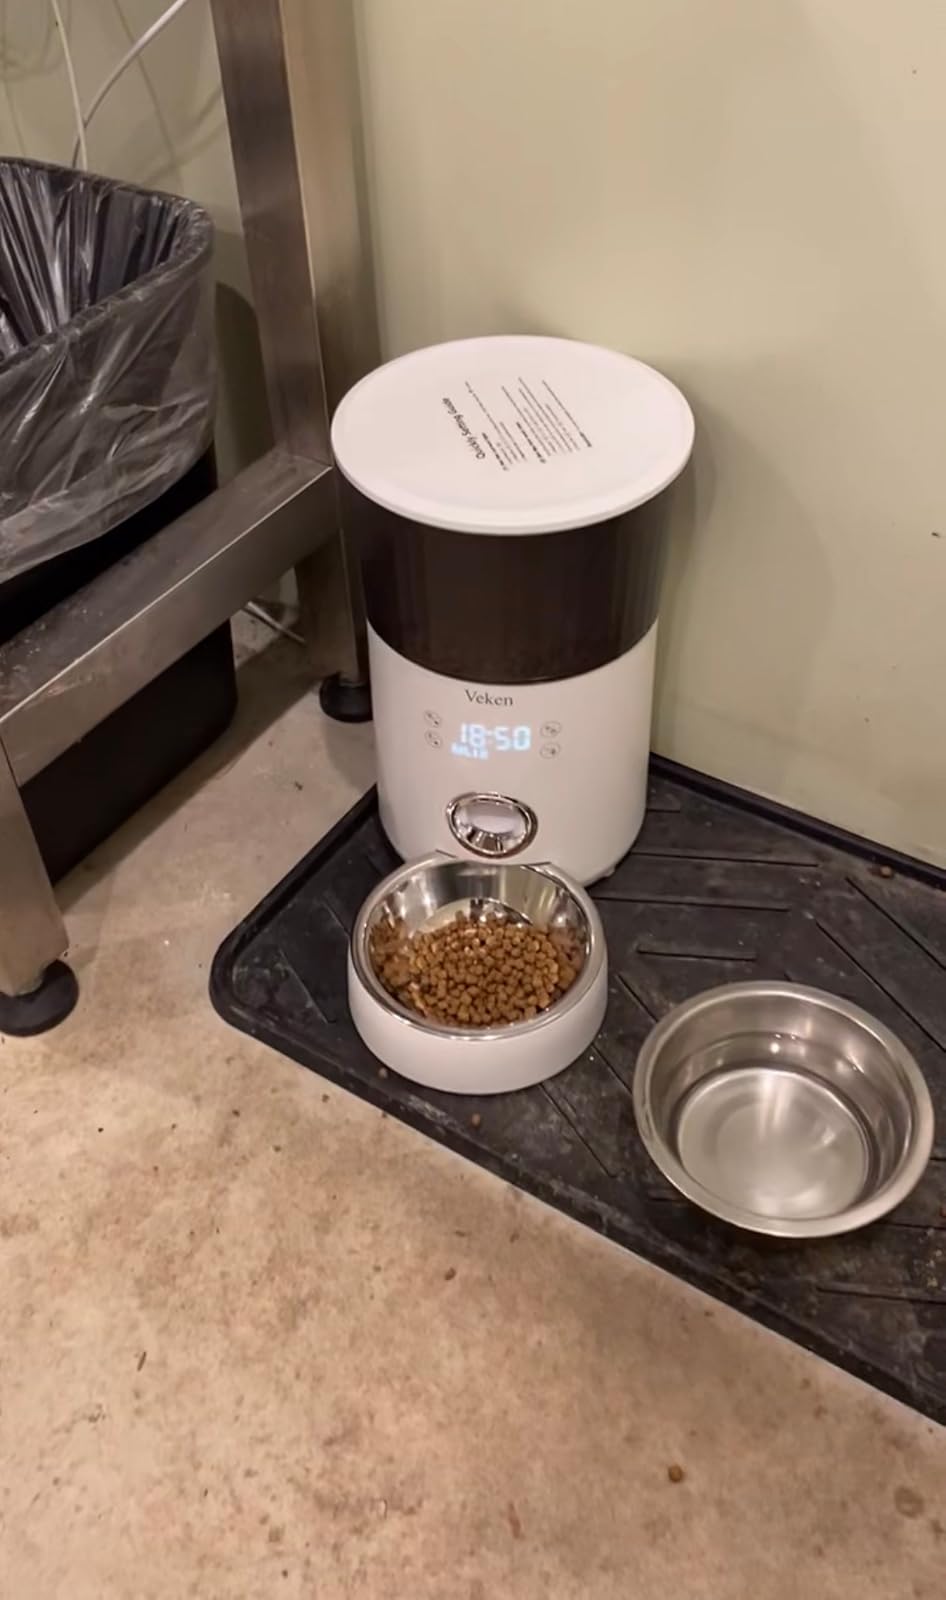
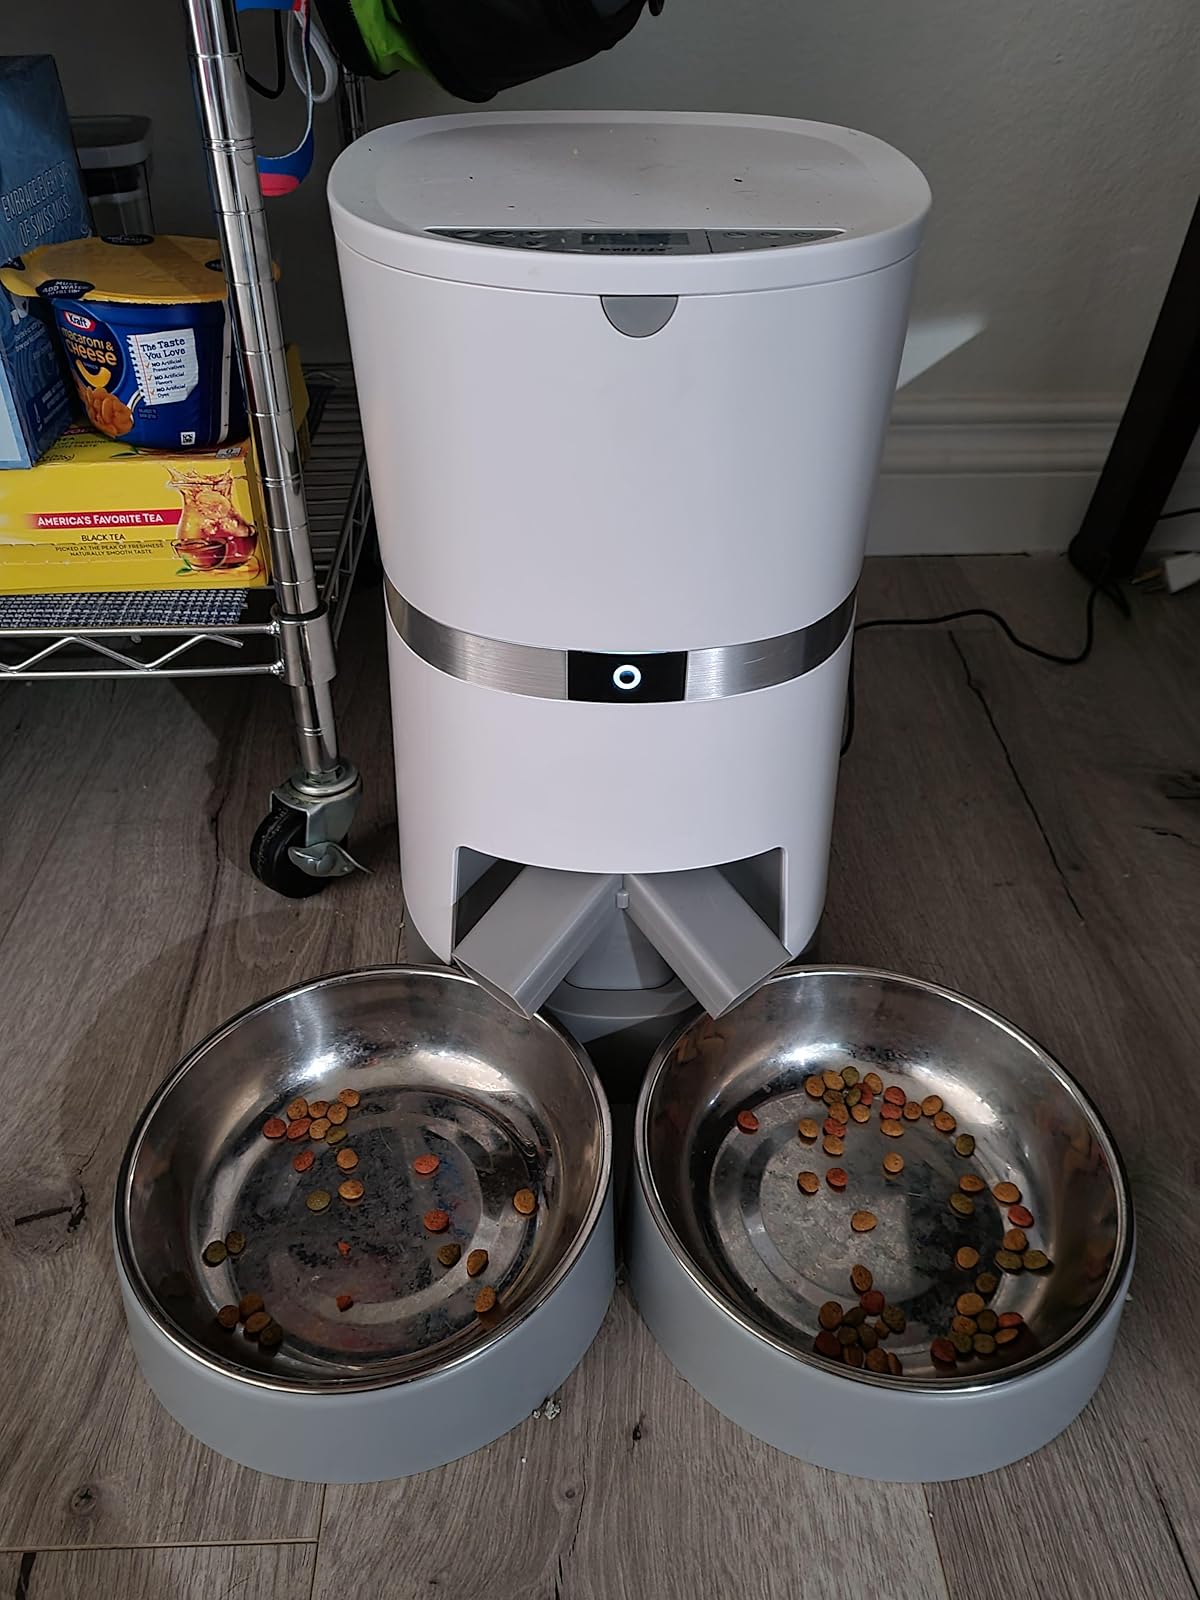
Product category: items_feeder
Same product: no